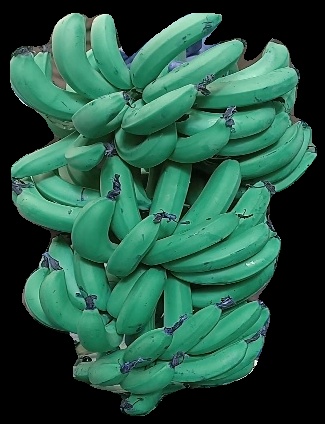
Variety: pachbale
Grade: grade3